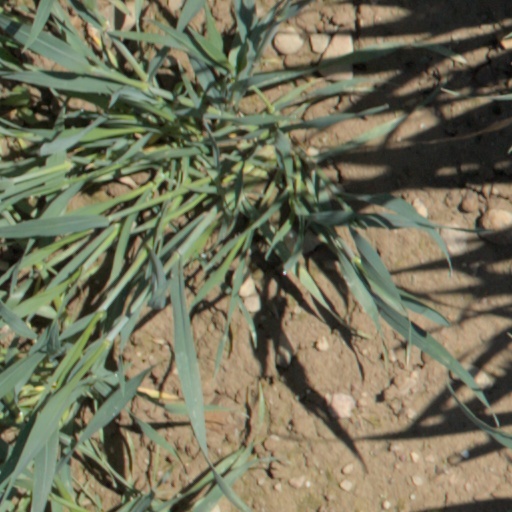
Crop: wheat